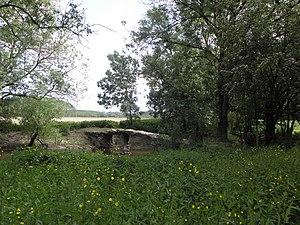
Pont mégalithique d'Artannes-sur-Thouet (49).